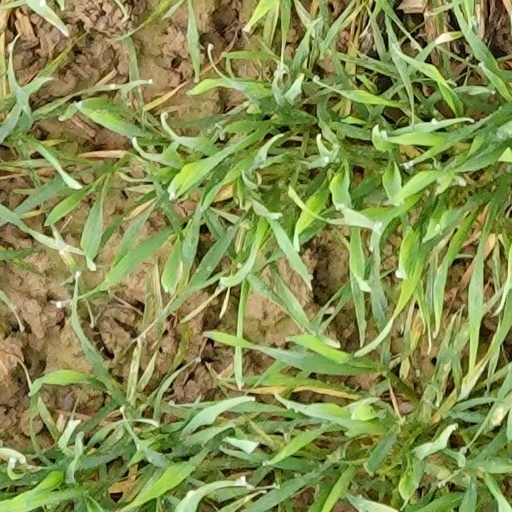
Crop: wheat